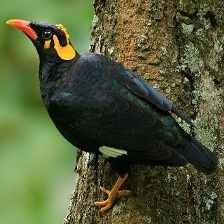
Species: ENGGANO MYNA
Scientific name: GRACULA ENGANENSIS